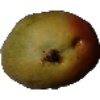
Label: Papaya 1